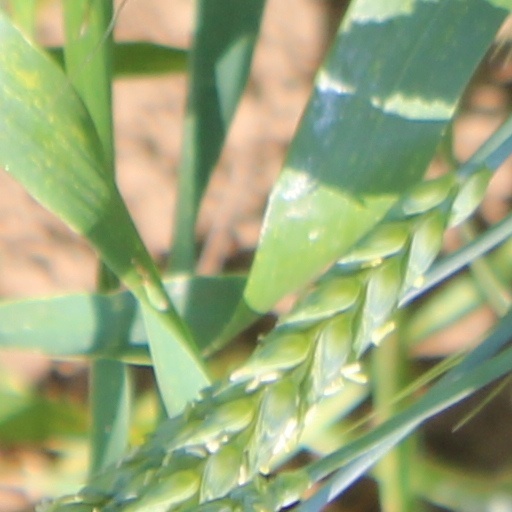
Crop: wheat